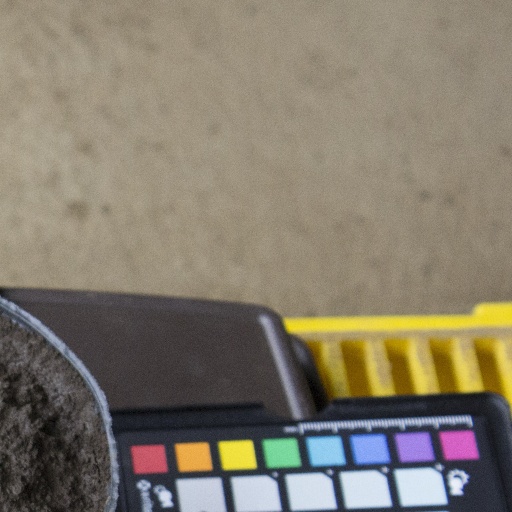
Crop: soybean